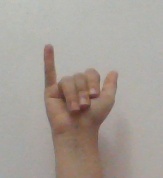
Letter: ya